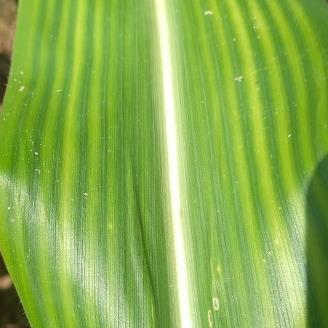
Crop: Maize
Condition: stripe-d